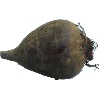
Label: beetroot